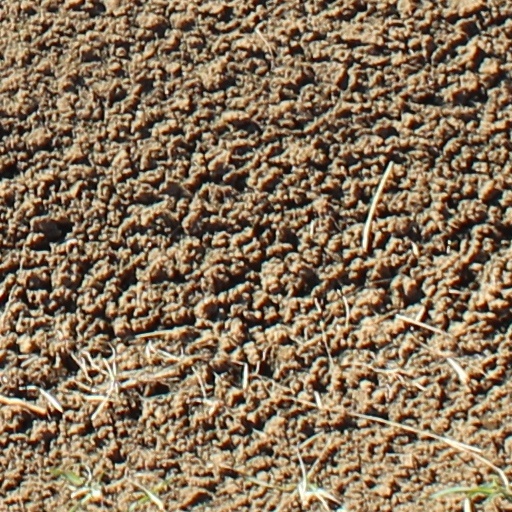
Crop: wheat